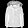
Label: Coat